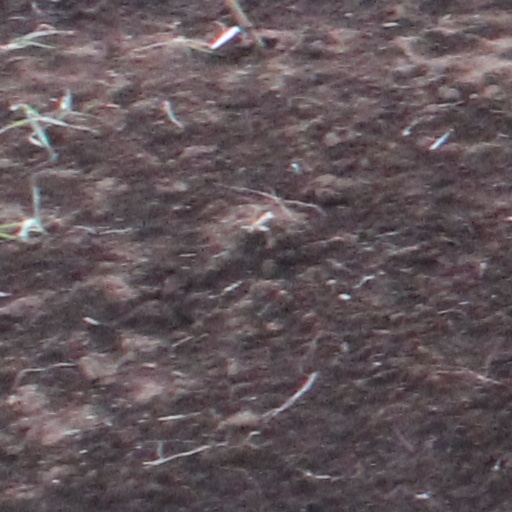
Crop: wheat